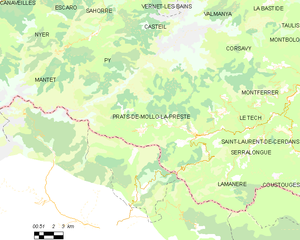
Carte des communes françaises